Scotia Sea

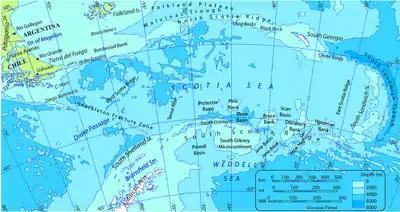
Map of the Scotia Sea. Toponyms: Undersea relief, maritime, nearby lands, countries and cities. Isobath interval: 2000 m

Although the Scotia Arc islands have a harsh climate and have never been permanently occupied, they have long been used as a base for fishing and seal hunting. Wildlife on these remote islands is threatened by introduced species, especially on South Georgia, where even large animals, including (now removed) reindeer, have been brought to the islands. Further damage to ecosystems results from overfishing. South Georgia, the South Sandwich Islands, and Bouvet Island are protected as nature reserves, with Bird Island, South Georgia, being a site of special scientific interest. The seals are further protected by international agreements, and fur seal populations are recovering.